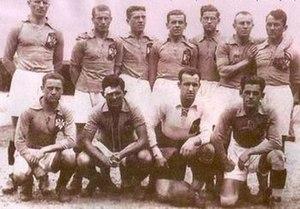
L'équipe de Yougoslavie de football, créée en 1920 est la sélection de joueurs yougoslaves représentant le pays dans les compétitions internationales de football masculin. Elle défend successivement les couleurs du Royaume des Serbes, Croates et Slovènes, du Royaume de Yougoslavie, de la République fédérative populaire de Yougoslavie et enfin de la République fédérative socialiste de Yougoslavie. Elle s'arrête au printemps 1992, en raison de la guerre et des sanctions qui s'en suivent prononcées par l'ONU, la FIFA et l'UEFA. Lorsque l'équipe de Yougoslavie retrouve le terrain à la fin de l'année 1994, elle ne représente plus l'ensemble de l'ancienne république, mais seulement ce qu'il en reste. Dès lors cet article est consacré à l'équipe de Yougoslavie de 1920 à 1992, l'équipe qui lui succède dénommée aussi équipe de Yougoslavie ou équipe de RF Yougoslavie est la future équipe de Serbie-et-Monénégro.